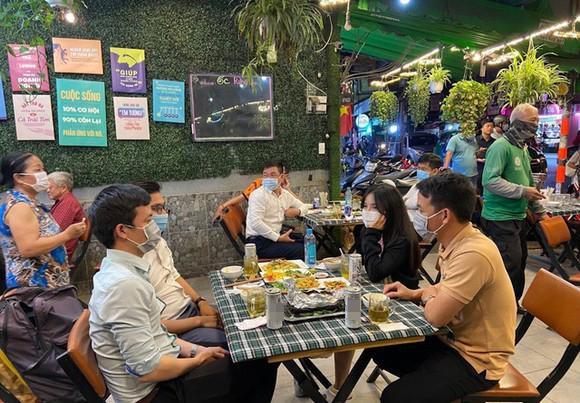
có nhiều người đang ngồi ăn uống ở khu vực quán